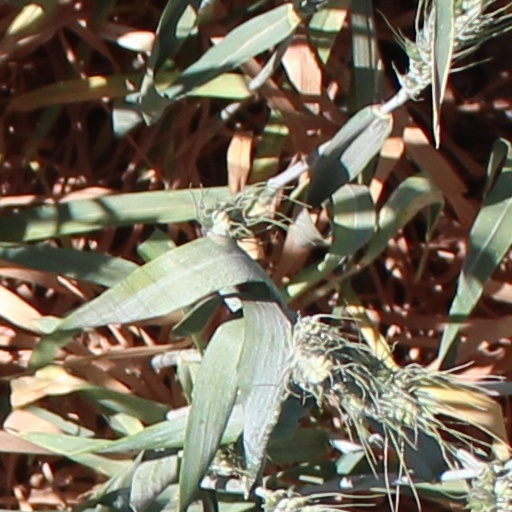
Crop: wheat